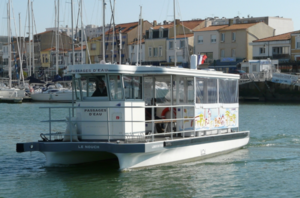
navette maritime le nouch
Un bateau-bus, ou bateau-omnibus, ou encore navette fluviale, est un type bateau utilisé pour les transports en commun avec une organisation similaire à un réseau de bus urbain.